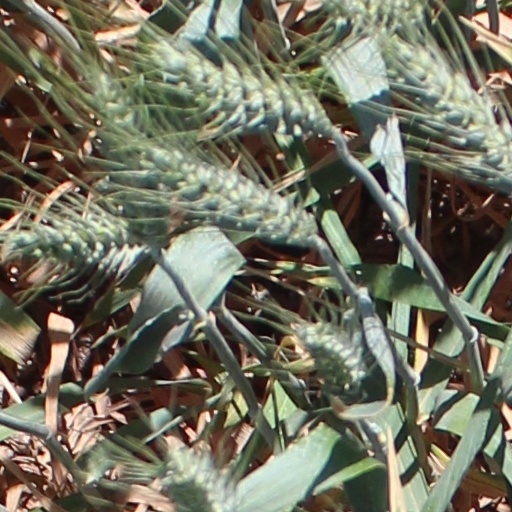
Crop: wheat